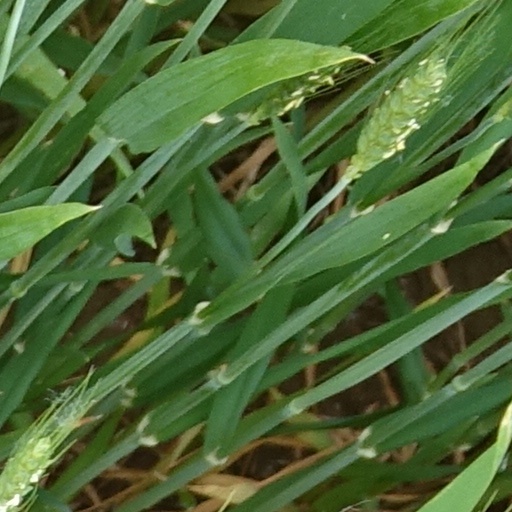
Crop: wheat